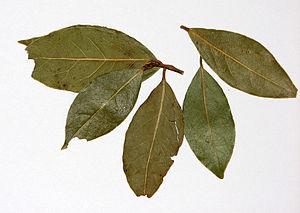
Les plantes aromatiques sont un ensemble de plantes utilisées en cuisine et en phytothérapie pour les arômes qu'elles dégagent, et leurs huiles essentielles que l'on peut extraire. Ces plantes aromatiques sont cultivées selon les besoins pour leurs feuilles, tiges, bulbes, racines, graines, fleurs, écorce, etc.